Domingo Cavallo

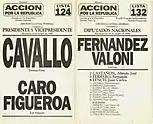
Cavallo, candidate for president in 1999

In May 1989, amid the worst economic crisis in the country's history, Carlos Menem was elected President of Argentina.